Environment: real
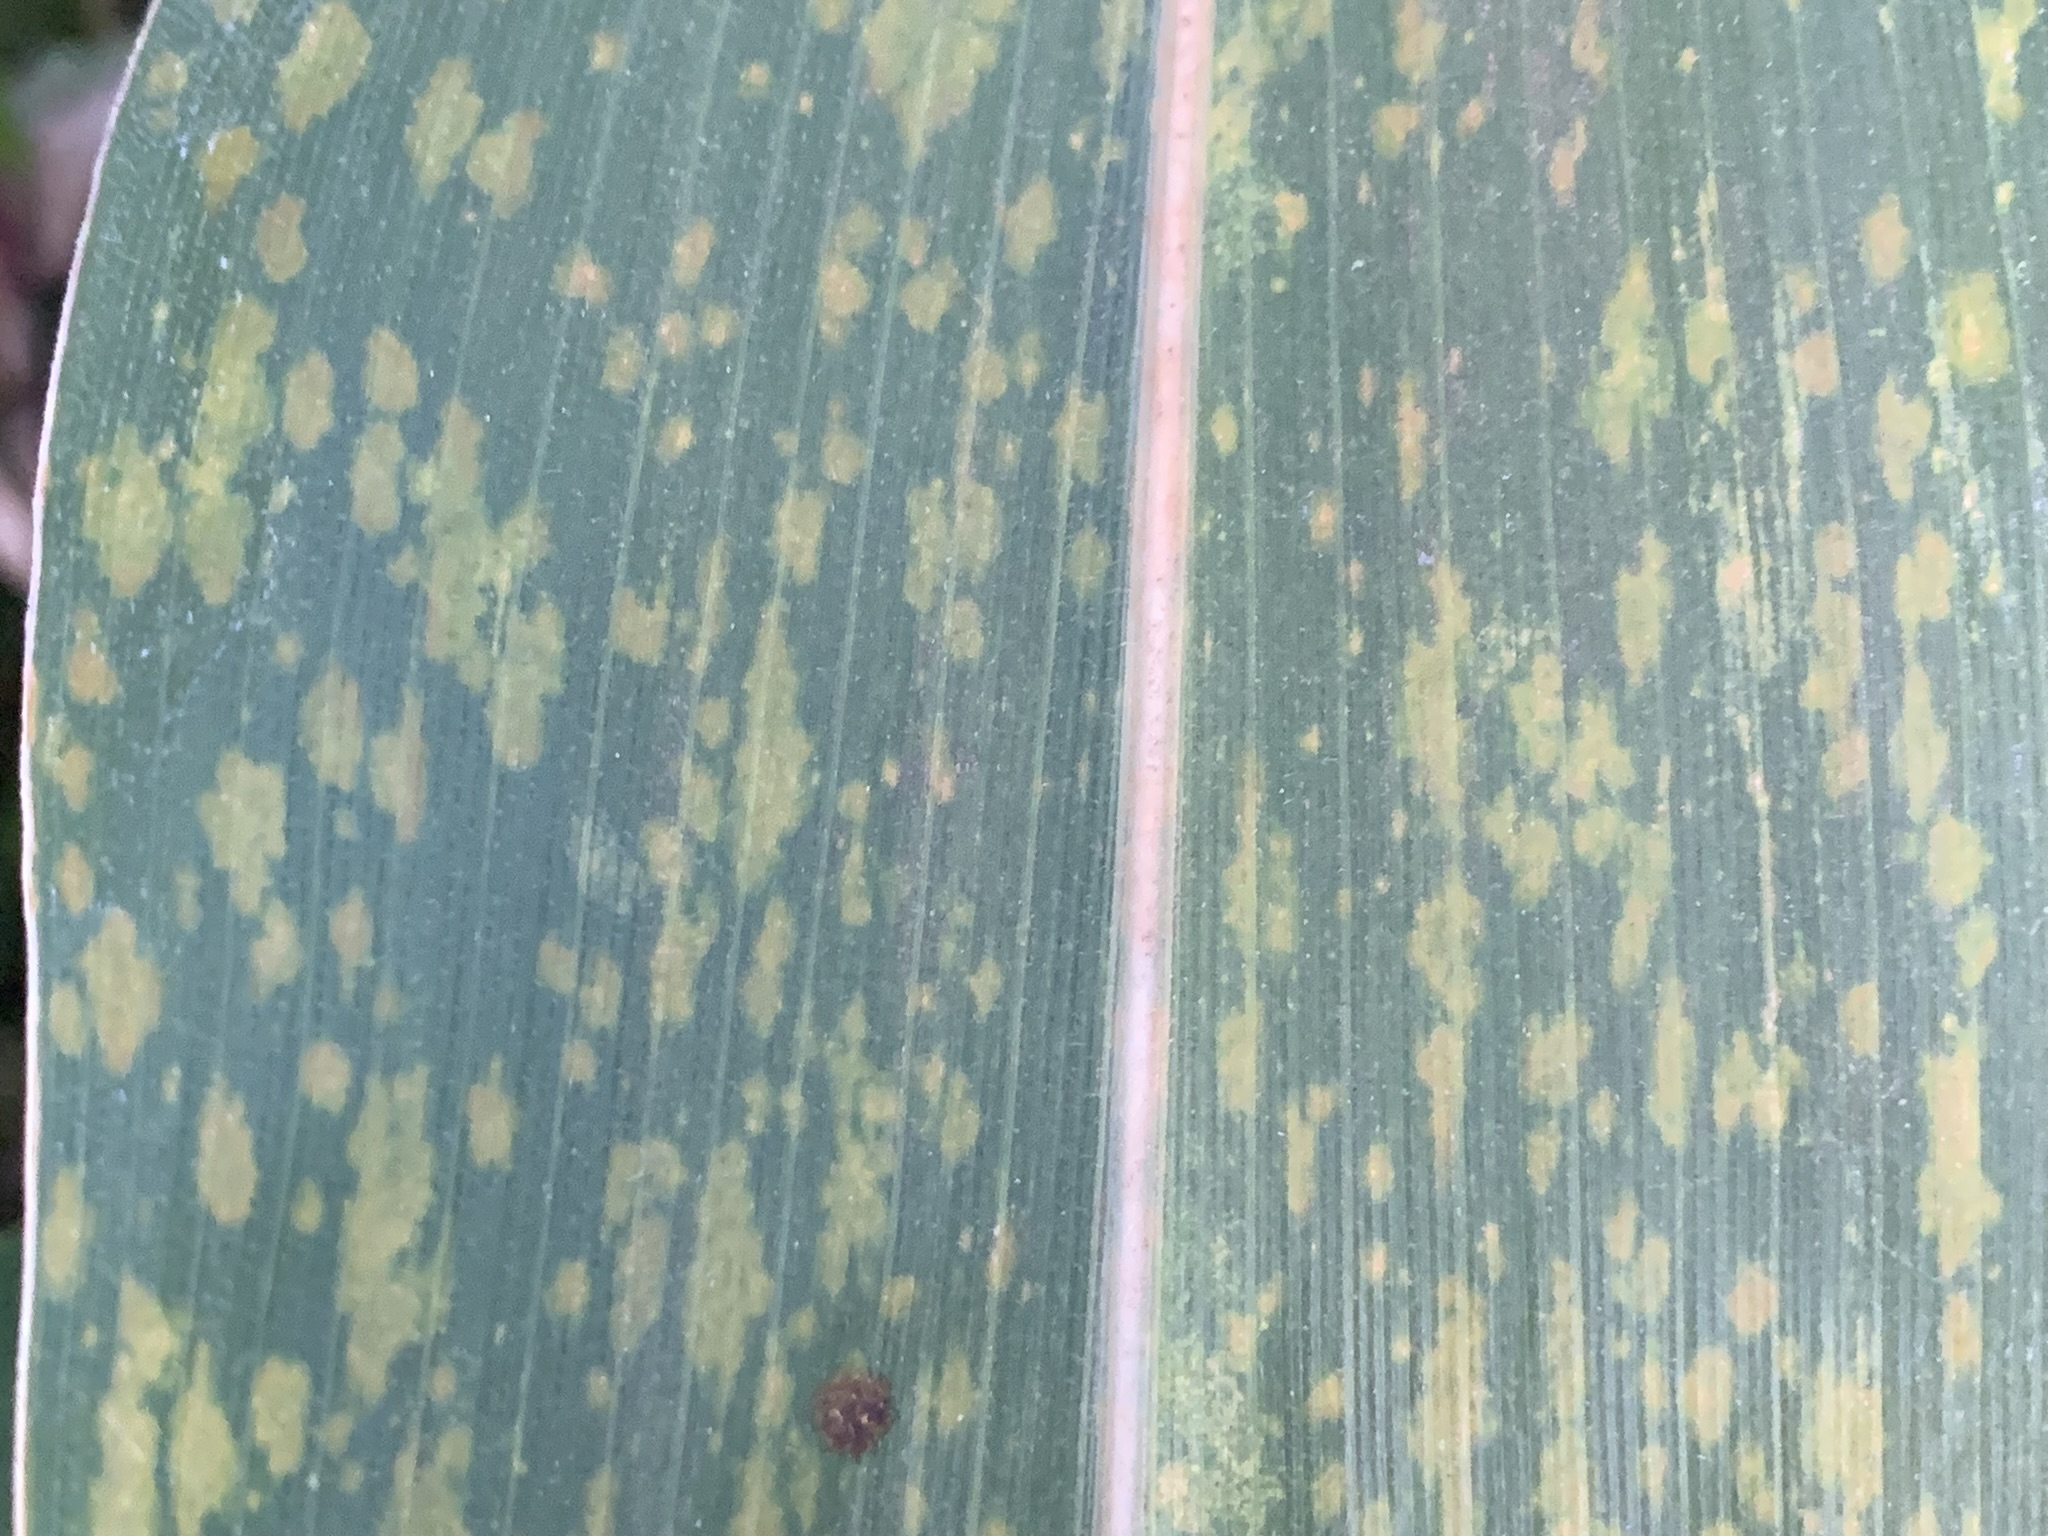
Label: lethal_necrosis